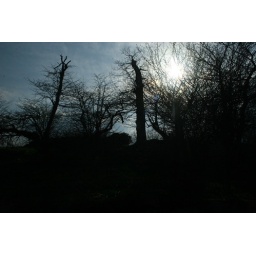
blue ridge parkway - near blowing rock nc - april 2009